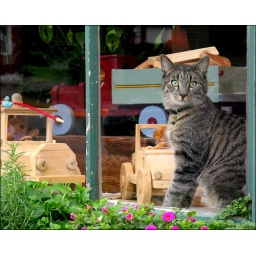
Walking down the street in a Maine village, I saw this adorable cat just looking at me!